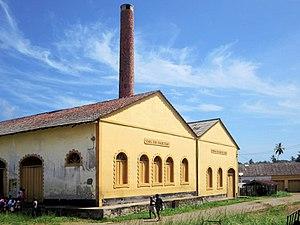
Água Izé est une localité de Sao Tomé-et-Principe située sur la côte est de l'île de Sao Tomé, dans le district de Cantagalo. C'est une ancienne roça.